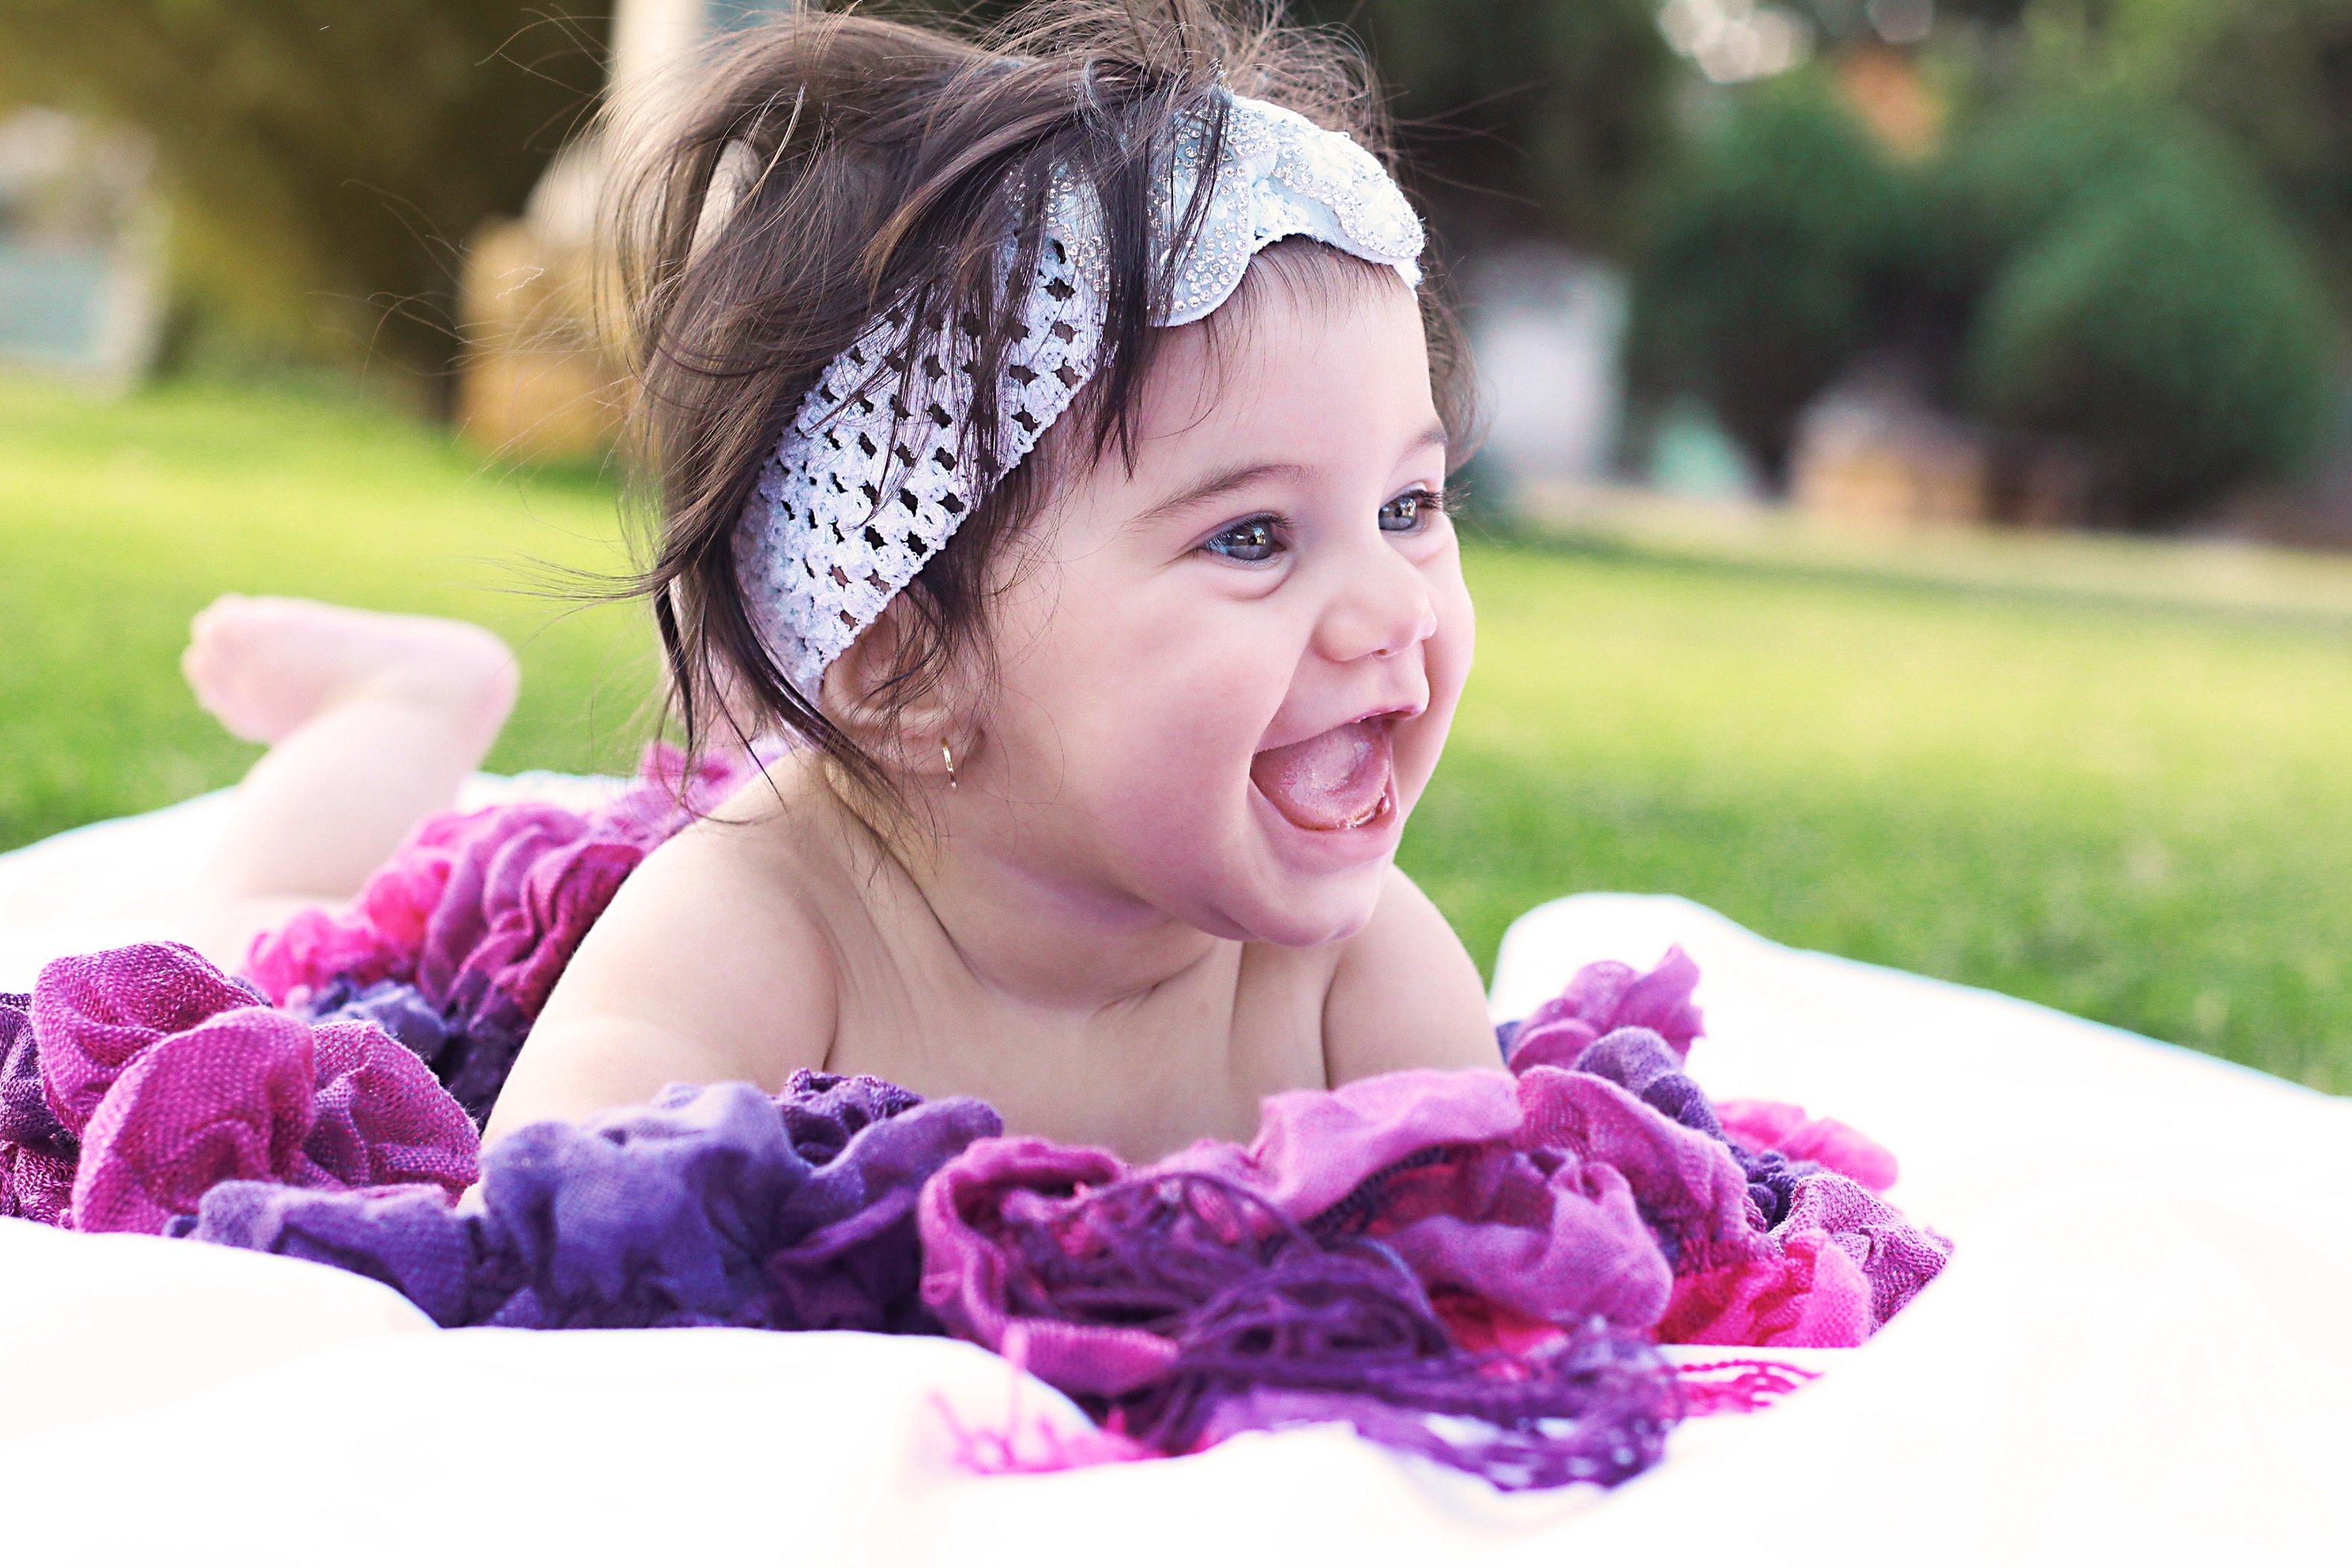
person, girl, woman, photography, flower, portrait, child, clothing, pink, bride, dress, infant, toddler, beauty, essay, photo shoot, portrait photography, fashion accessory, hair accessory